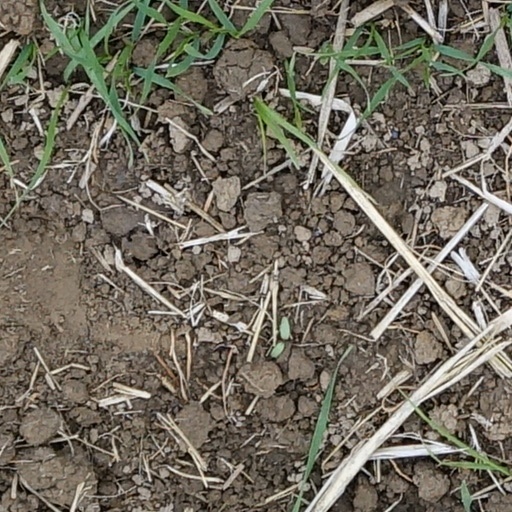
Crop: wheat